Meiji Tokyo Renka

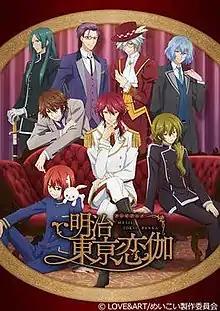
Anime key visual

is a Japanese visual novel series produced by Mages, with character design and art provided by Karu. The series follows Mei Ayazuki, a high school girl who is sent back in time to the Meiji period and explores her relationships with spirits and Japanese historical figures.